Hole in the Wall (Polish game show)

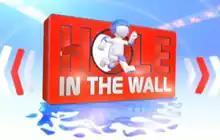
Show's logo

Hole in the Wall is the Polish version of the British comedy show, which has the same name, which in turn is based on the Japanese game show "Brain Wall" (popularly also known as "Human Tetris"). It started airing the show in 2009 on TV4. It is hosted by three people from the cabaret group "Formacja Chatelet" - Adam Grzanka, Adam Małczyk and Michał Pałubski. The biggest prizes on the show are 3,000 zloty (about $910 or €680) and 6,000 zloty (about $1820 or €1360). "Hole in the Wall" is shown on every Saturday at 10 PM (UTC+1)